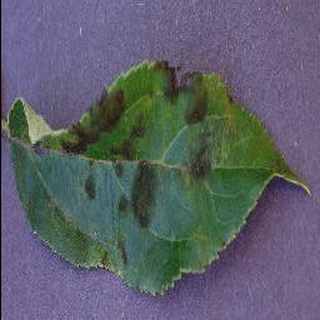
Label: apple_apple_scab